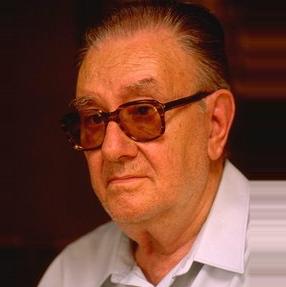
Age: 78